Zsigmond Bródy

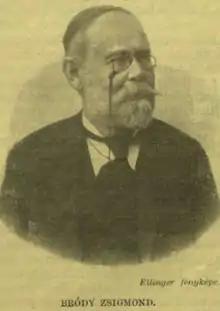
Zsigmond Bródy

He attended the gymnasium at Budapest, and late studied law at the university. He began his journalistic activity early in life, and in 1859 published his first leader. As early as 1860 he occupied the post of editor of the ""Pesti Hölgydivatlap"," and in conjunction with Károly Grósz founded the German periodical ""Pannonia"," whose purpose was the publication of Hungarian literature in the form of critical studies and translations. In 1859-60 he wrote some poems, as well as a number of hymns for the Jewish congregation, which are still in use. As collaborator on the ""Magyar Sajtó"," he became very widely known as a journalist of the first rank.